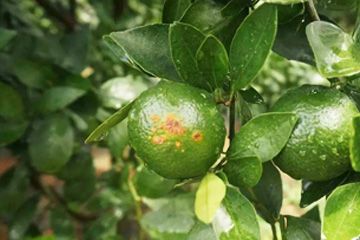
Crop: unknown
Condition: citrus_citrus_canker